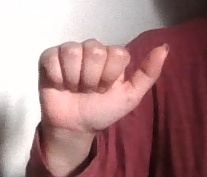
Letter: dhad